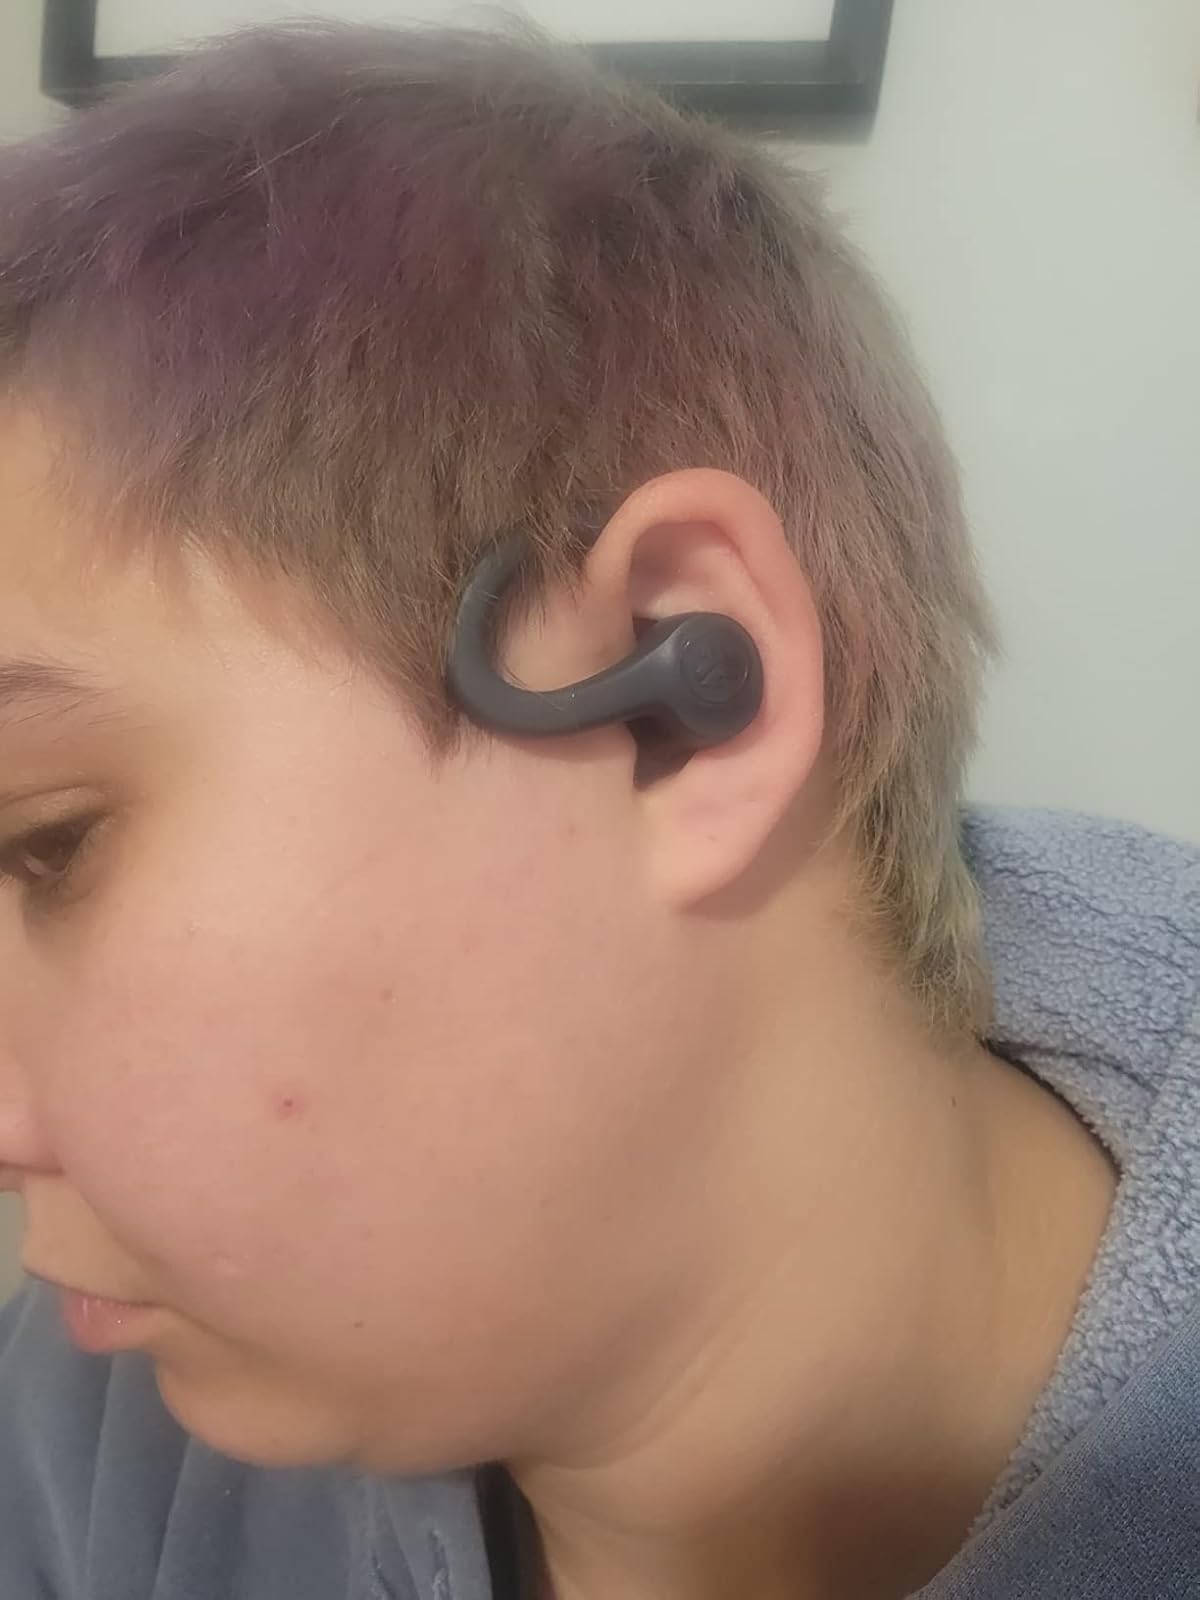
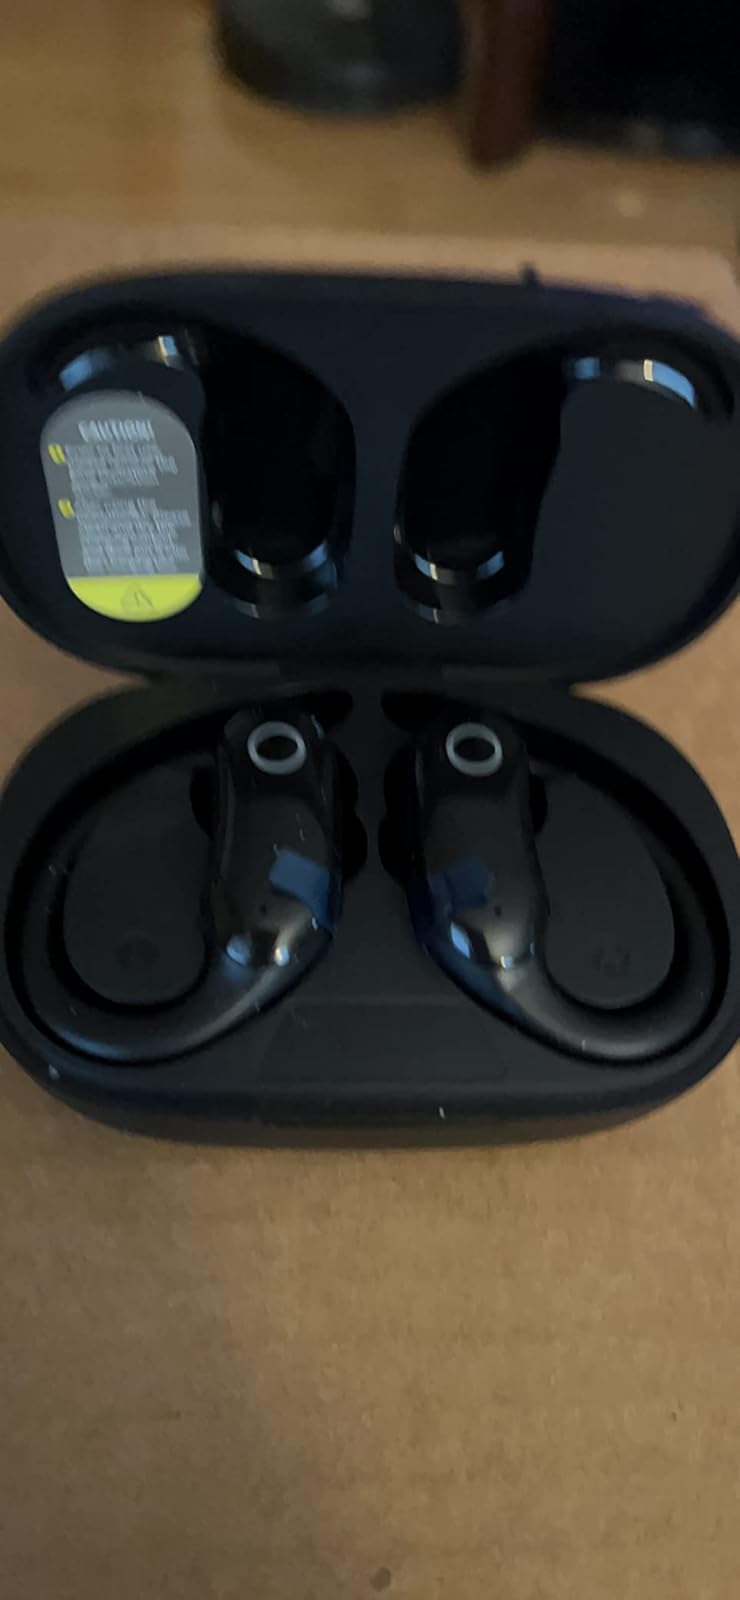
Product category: earbuds
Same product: no